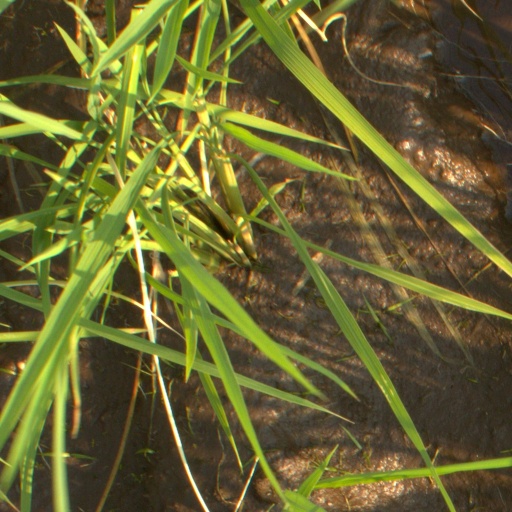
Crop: rice